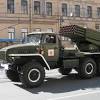
Label: Tornado